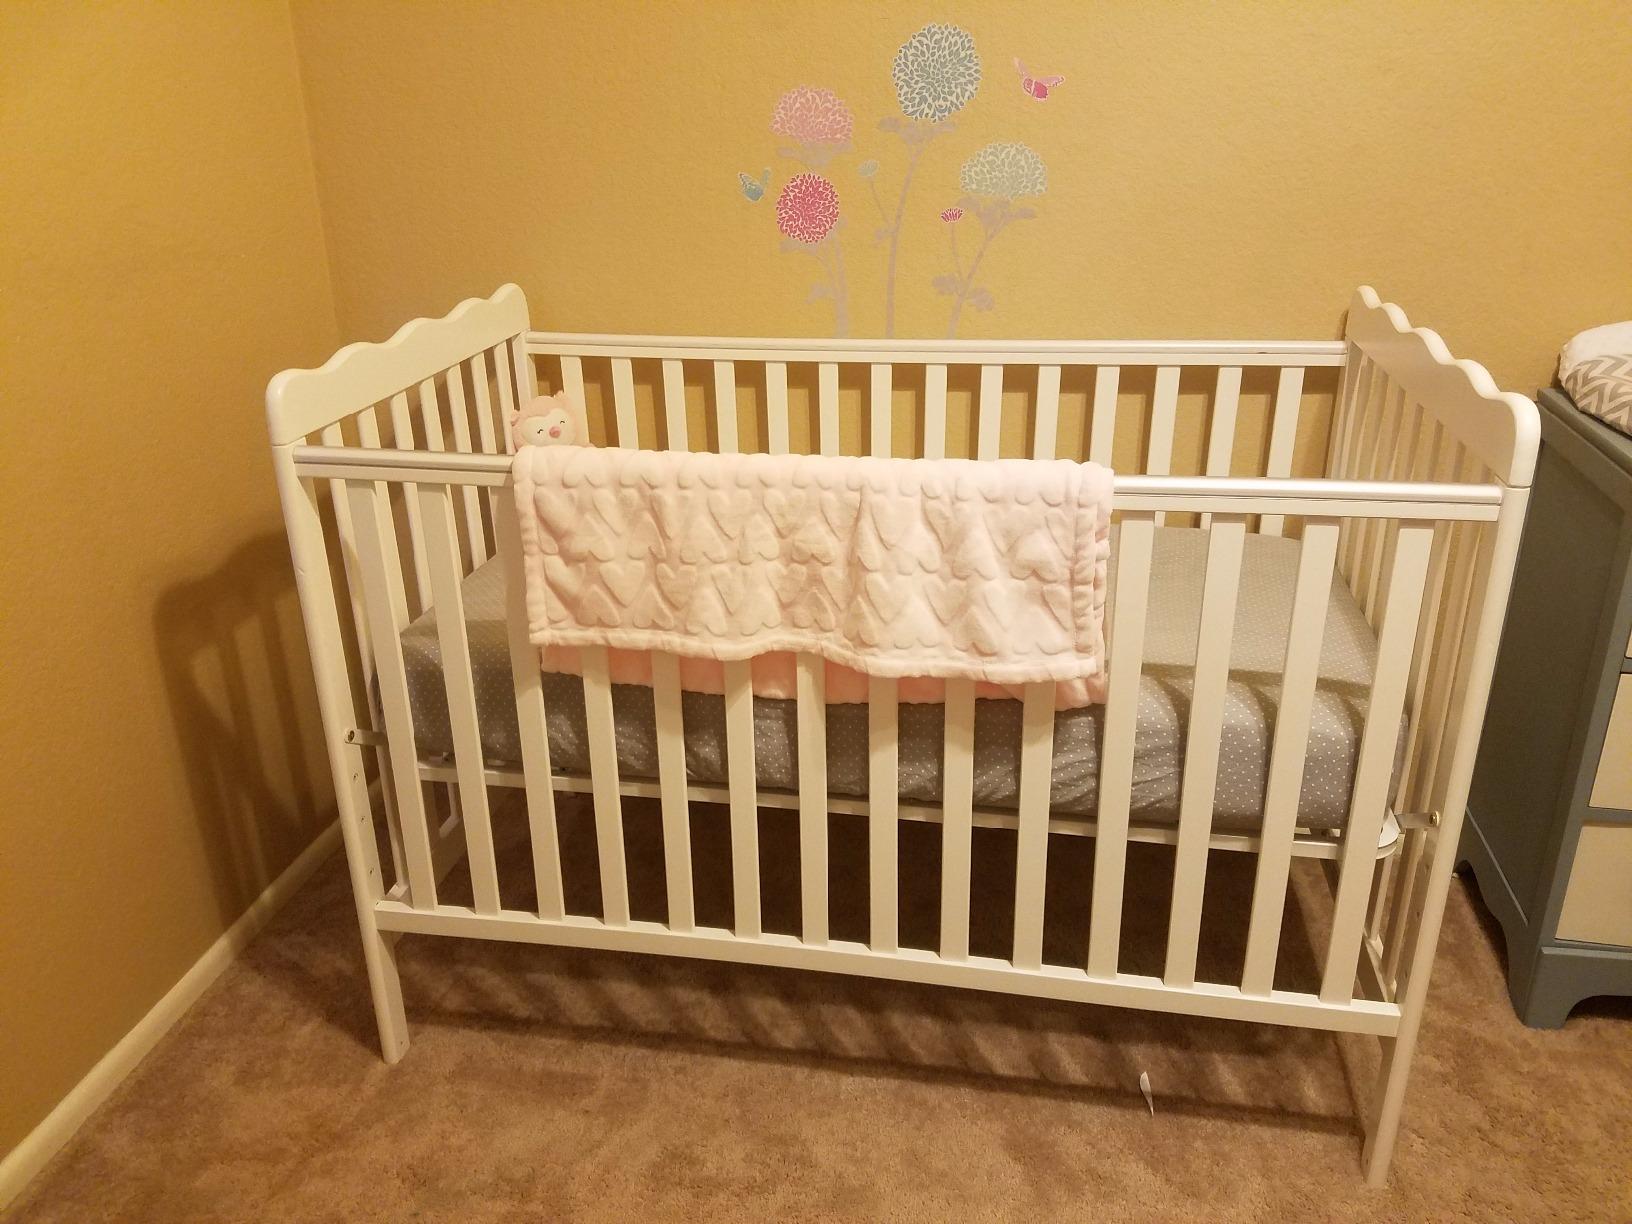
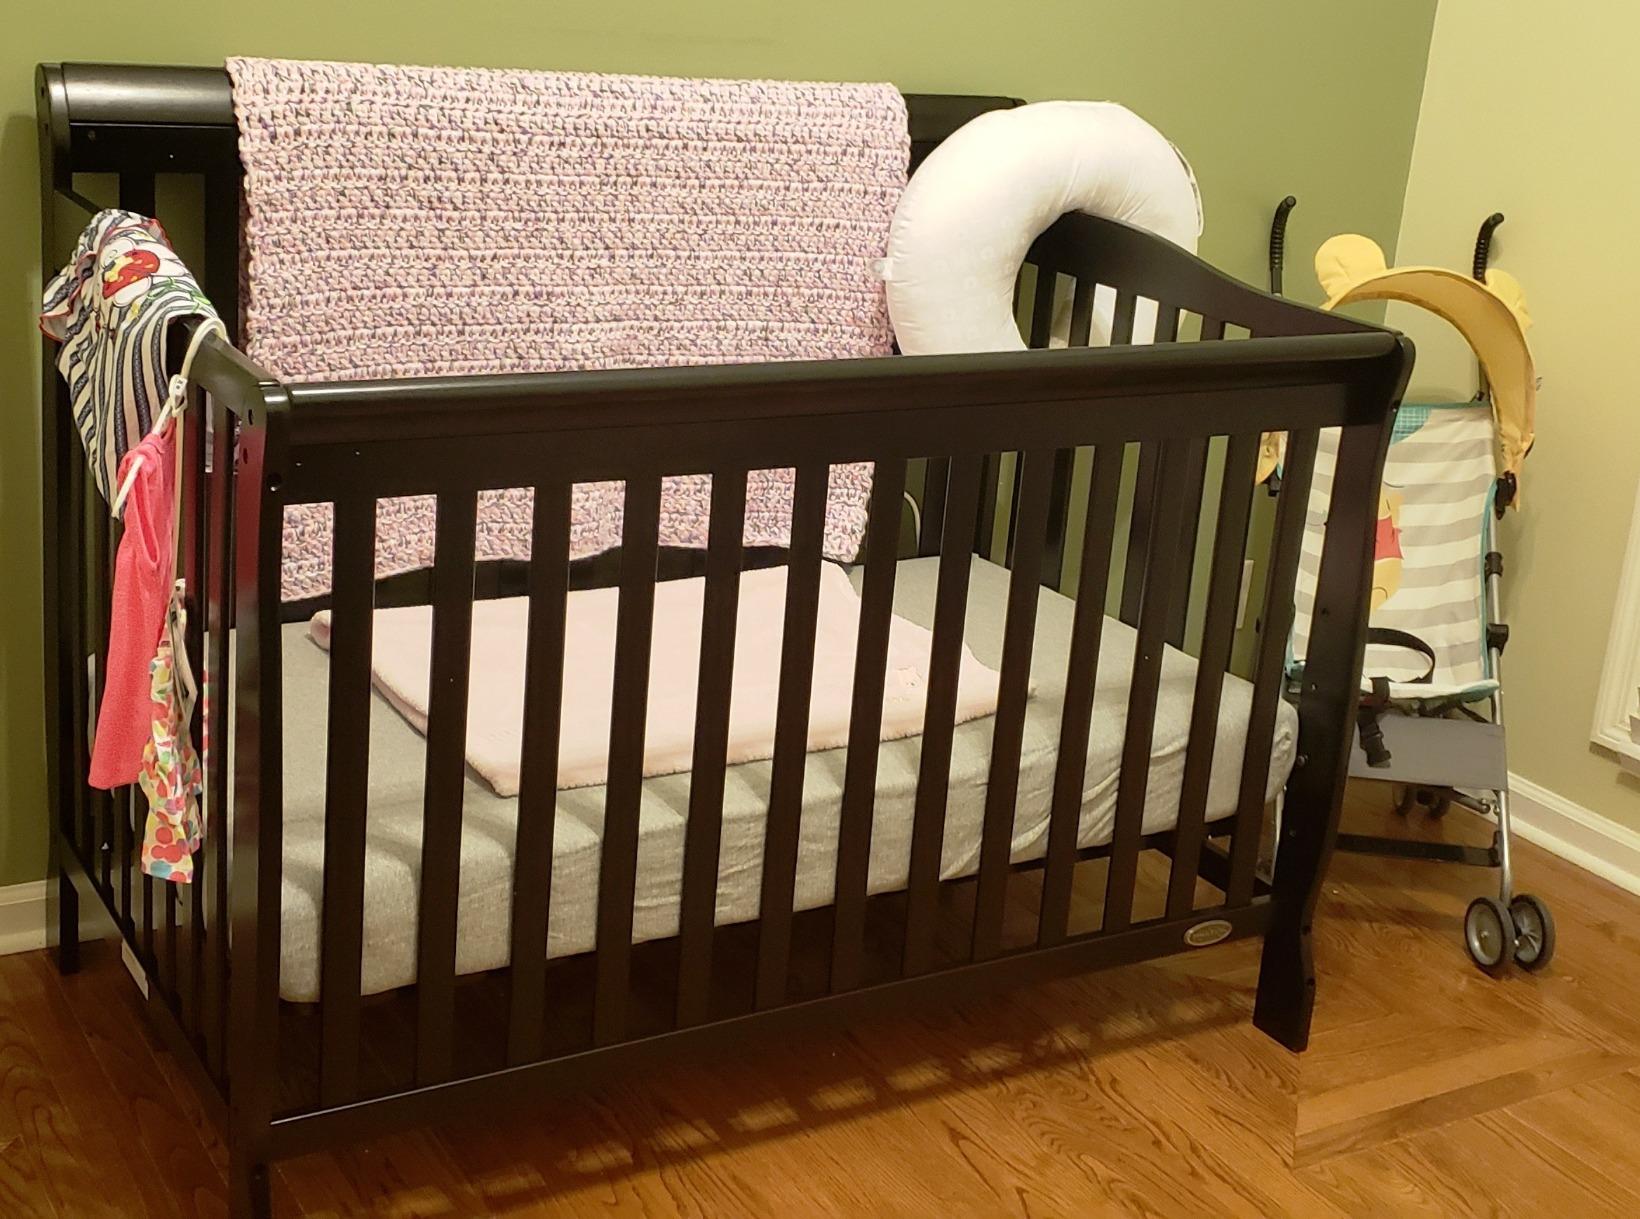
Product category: products_crib
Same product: no